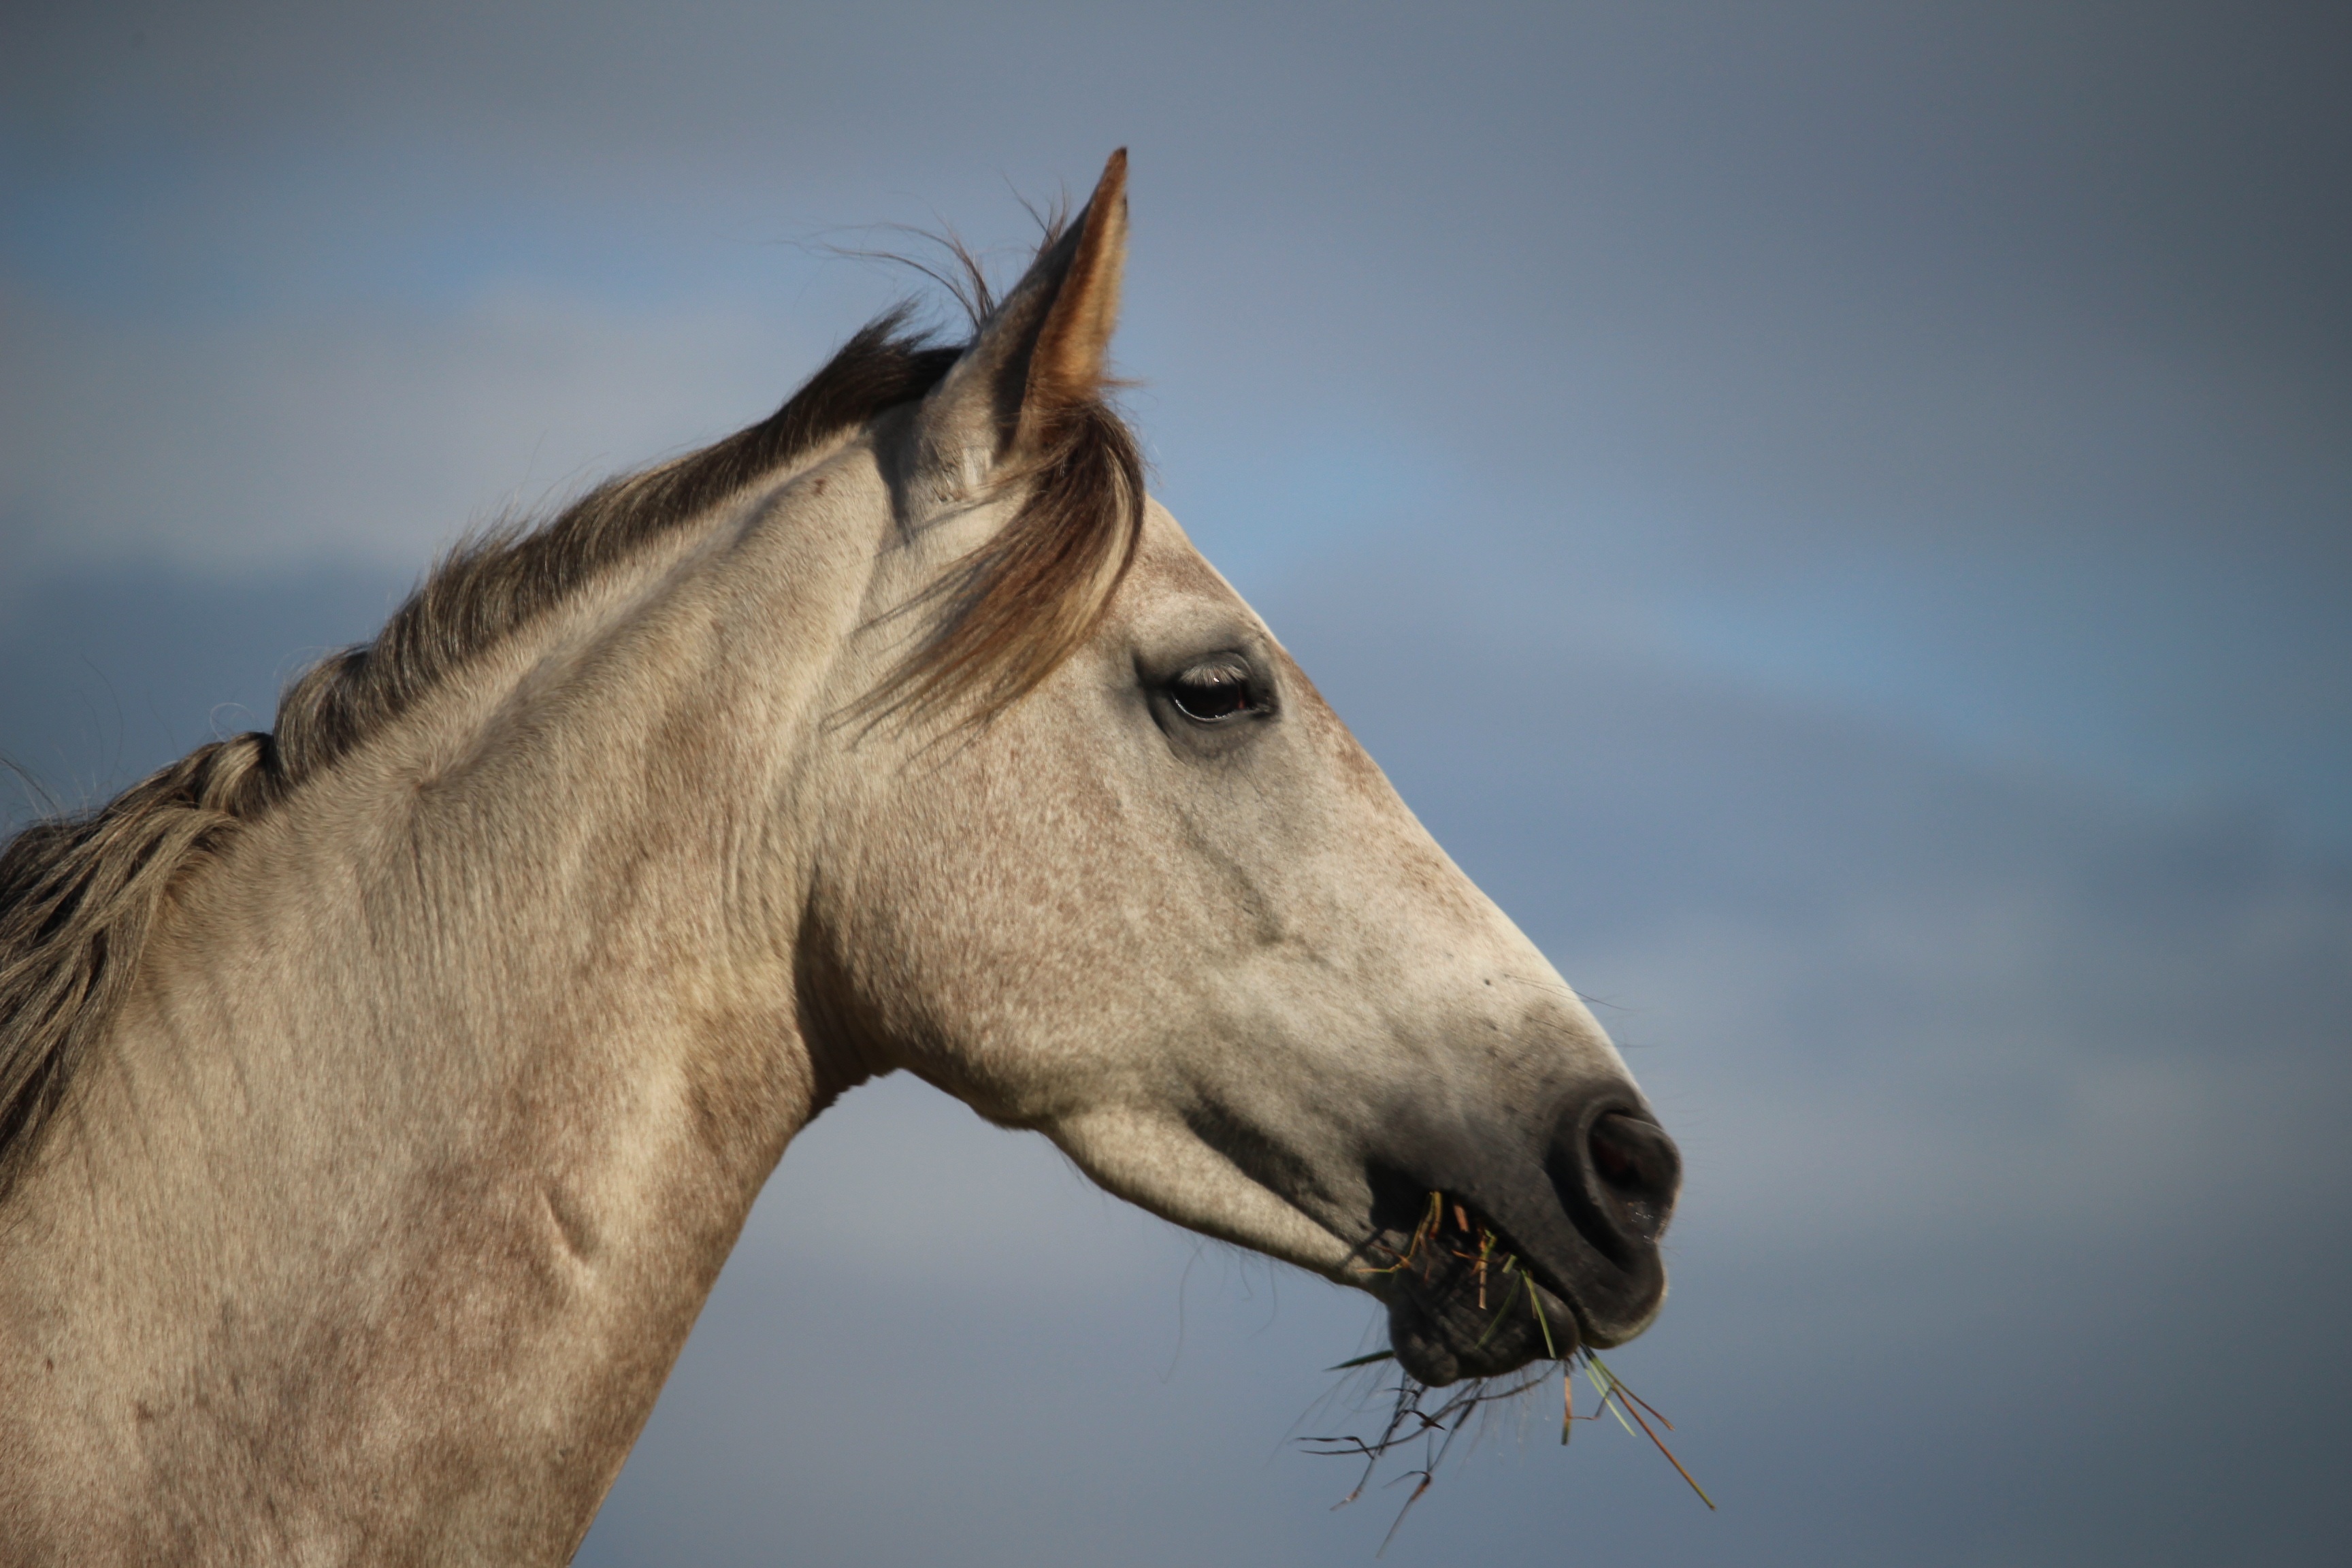
sky, horse, mammal, stallion, mane, fauna, close up, head, vertebrate, mare, mold, thoroughbred arabian, horse like mammal, mustang horse